Battle of Borowa Góra

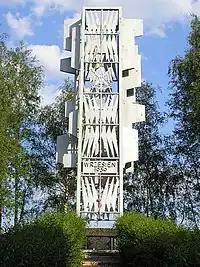
Monument erected to commemorate the battle

Battle of Borowa Góra refers to the series of battles from 2 to 5 September 1939 that took place near the Góry Borowskie hills, south west from Piotrków Trybunalski and east of Bełchatów. The battle, fought between the Wehrmacht and the Polish Army in the vicinity of Łódź, was a direct consequence of the "Battle of the Border", an early part of the German Invasion of Poland